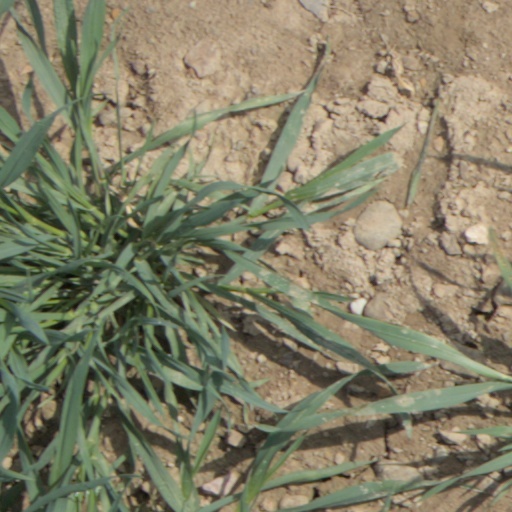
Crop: wheat